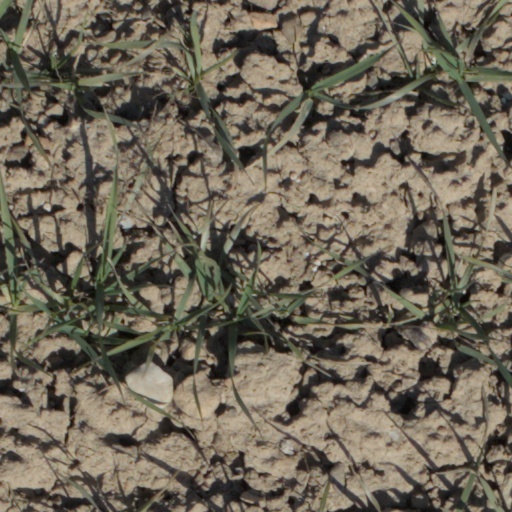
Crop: wheat